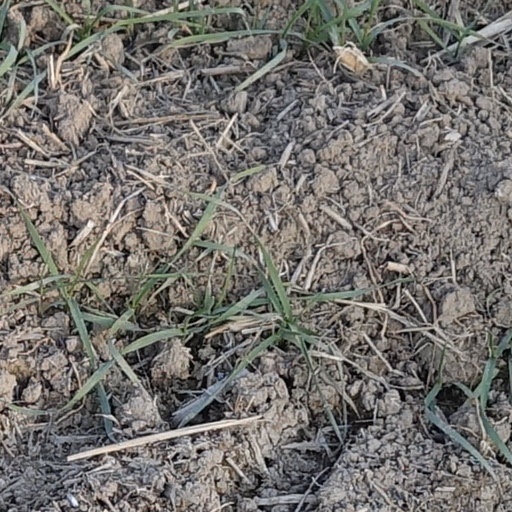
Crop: wheat